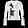
Label: Coat